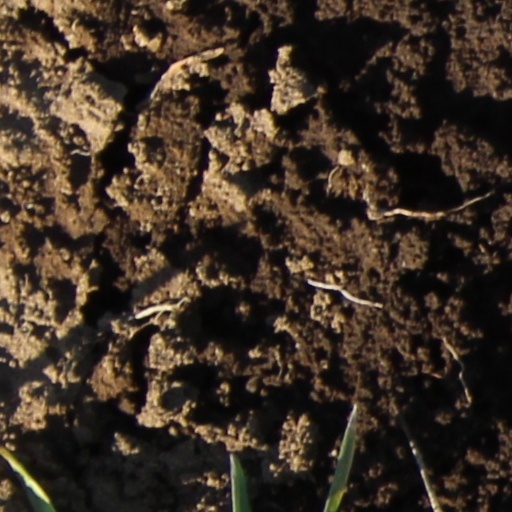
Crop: wheat